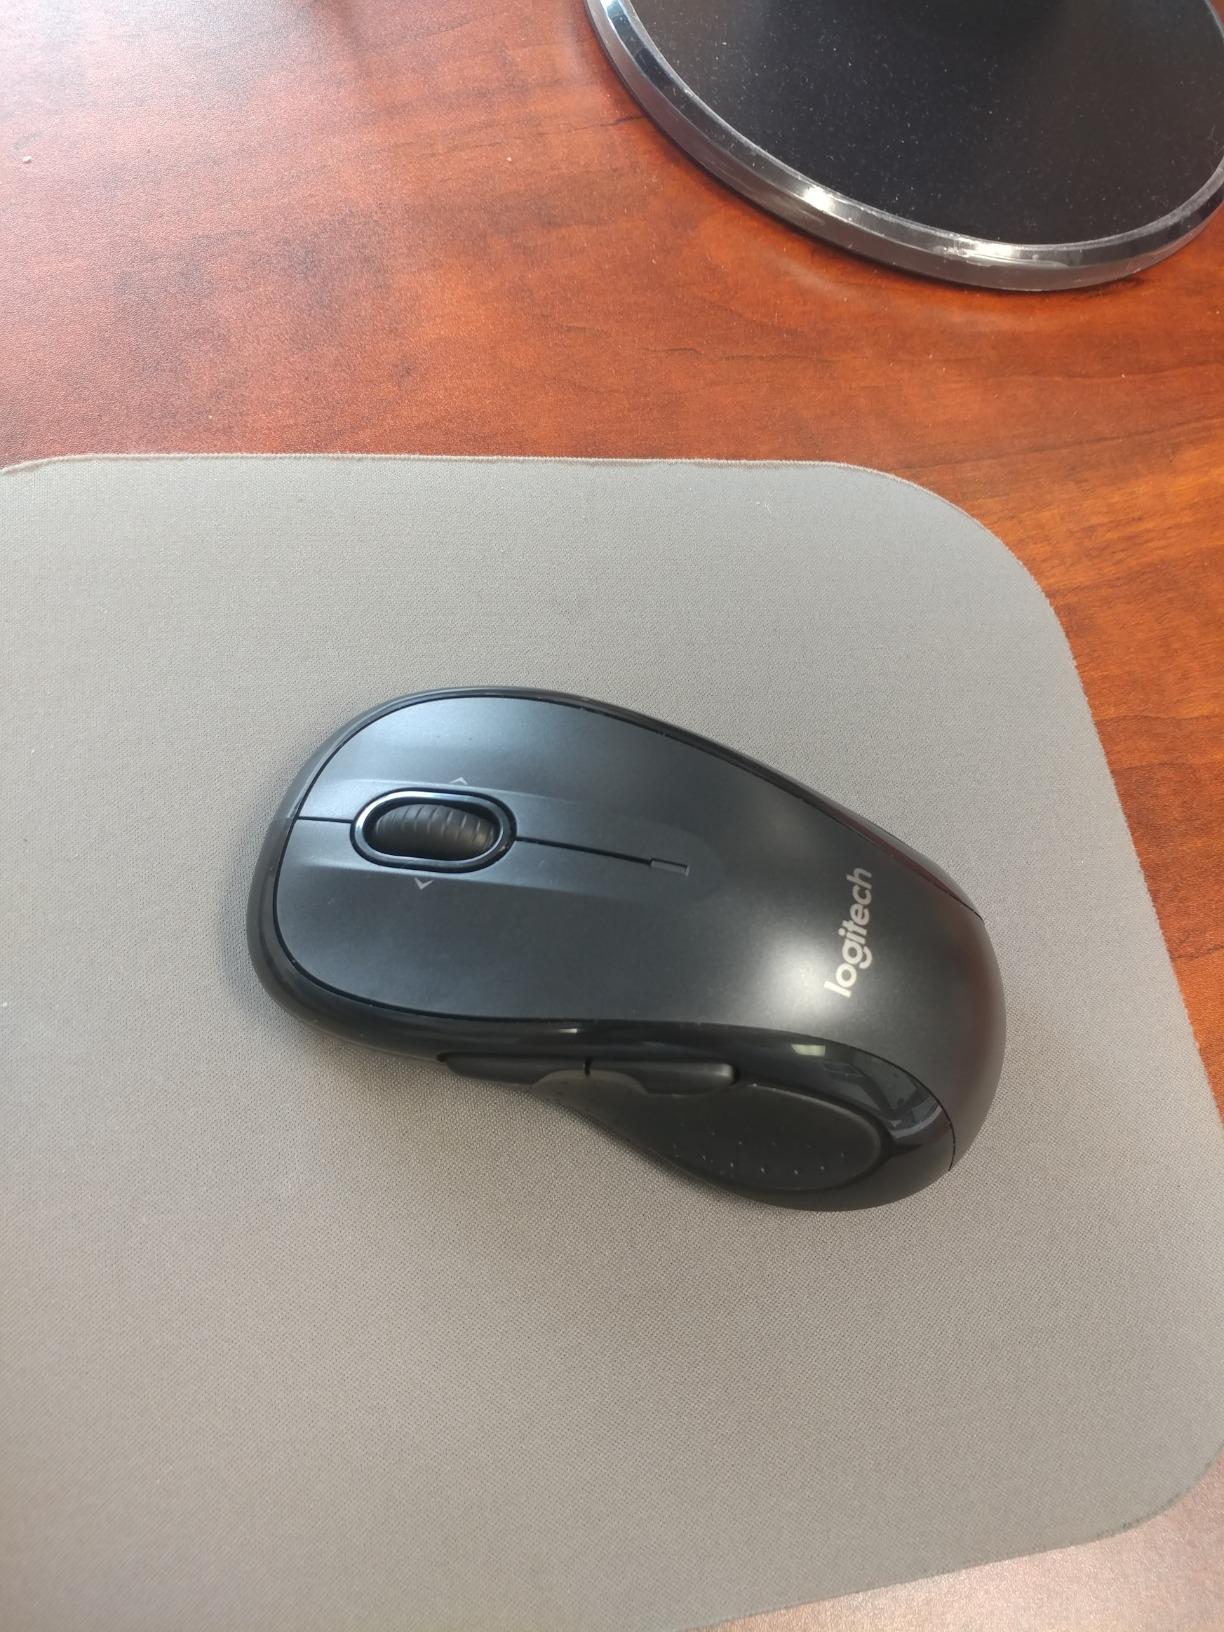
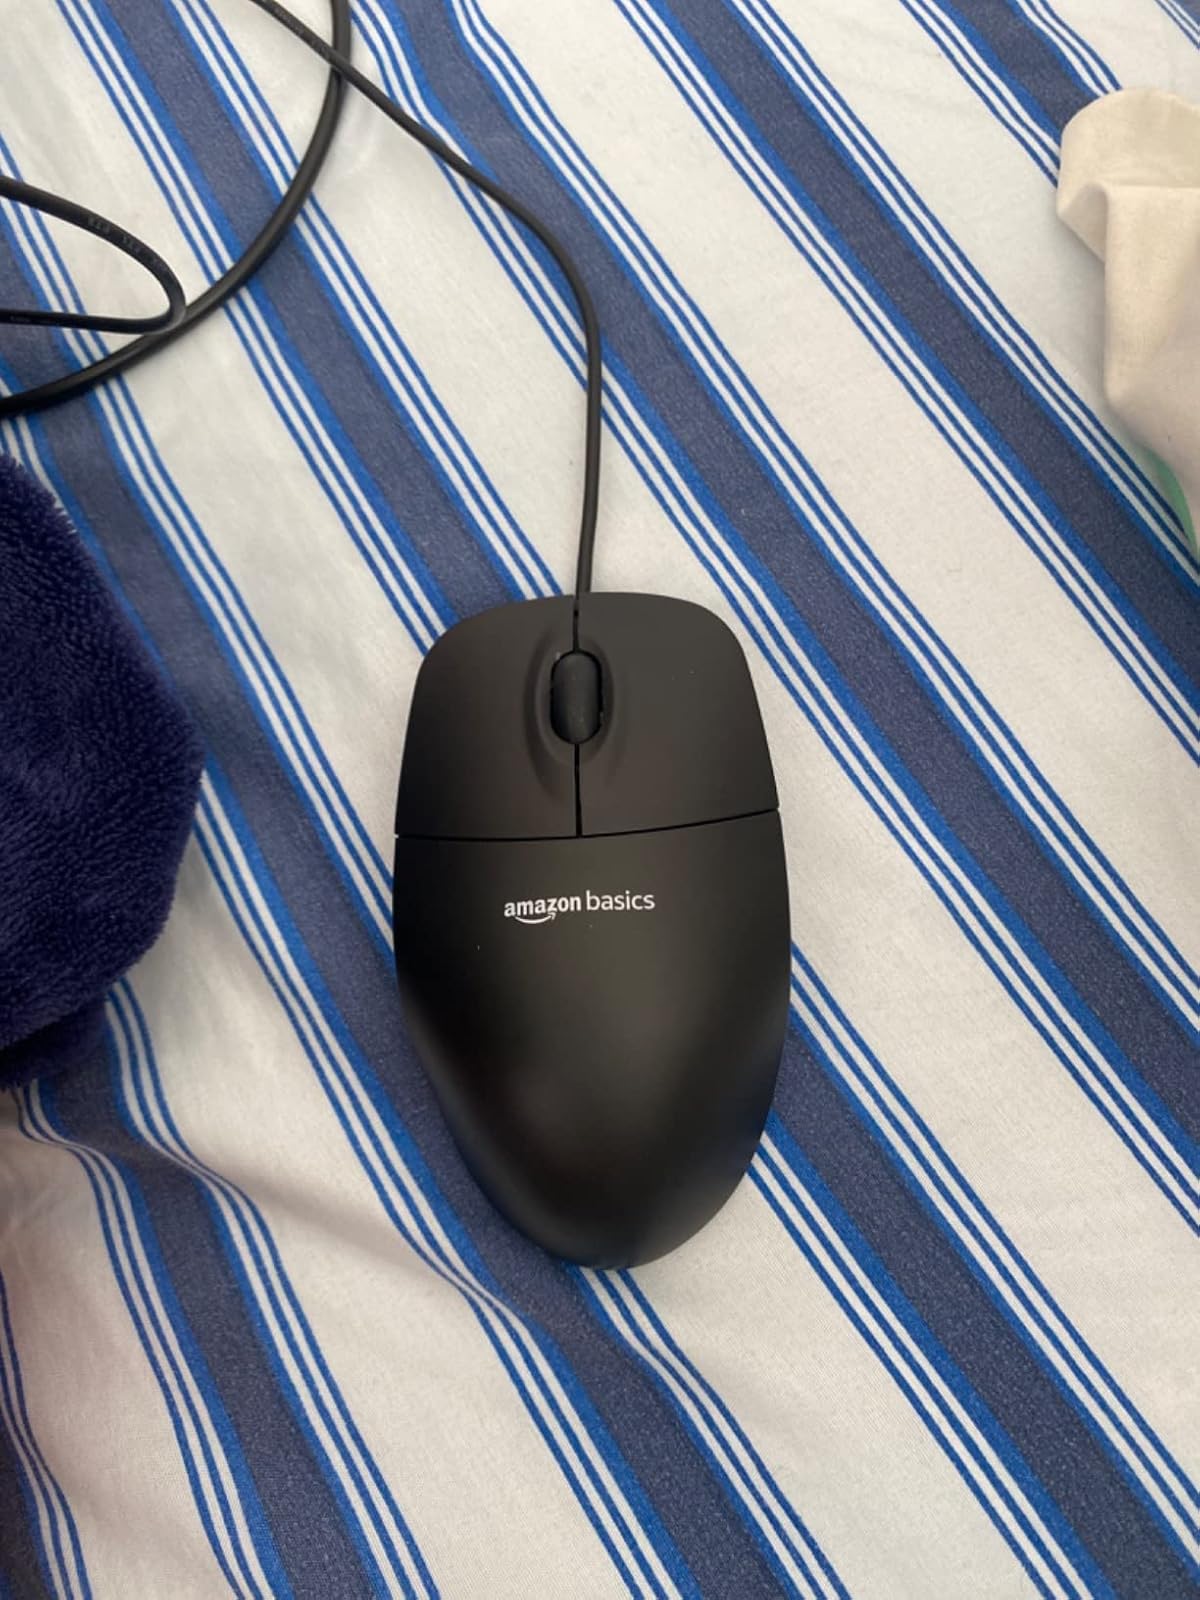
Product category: mouse
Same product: no